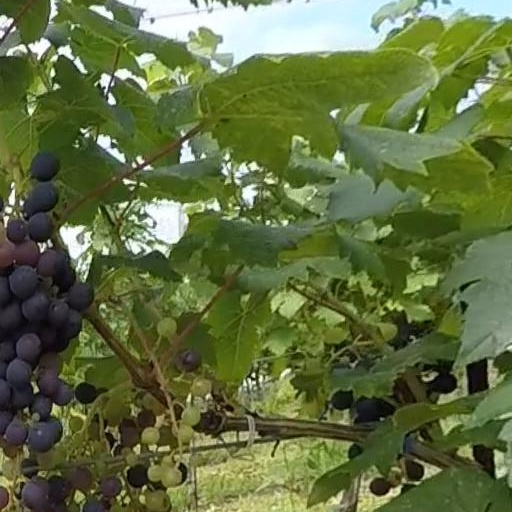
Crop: grape